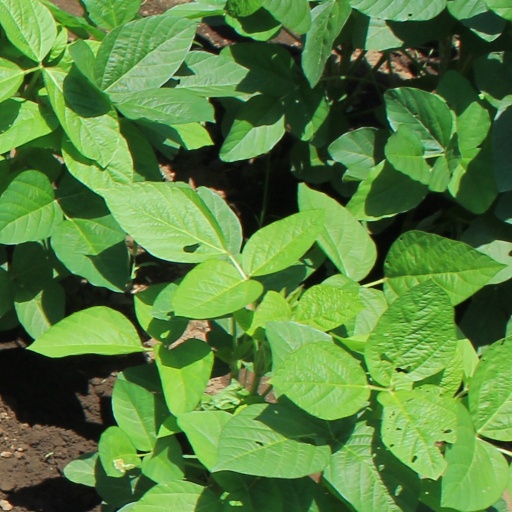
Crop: soybean